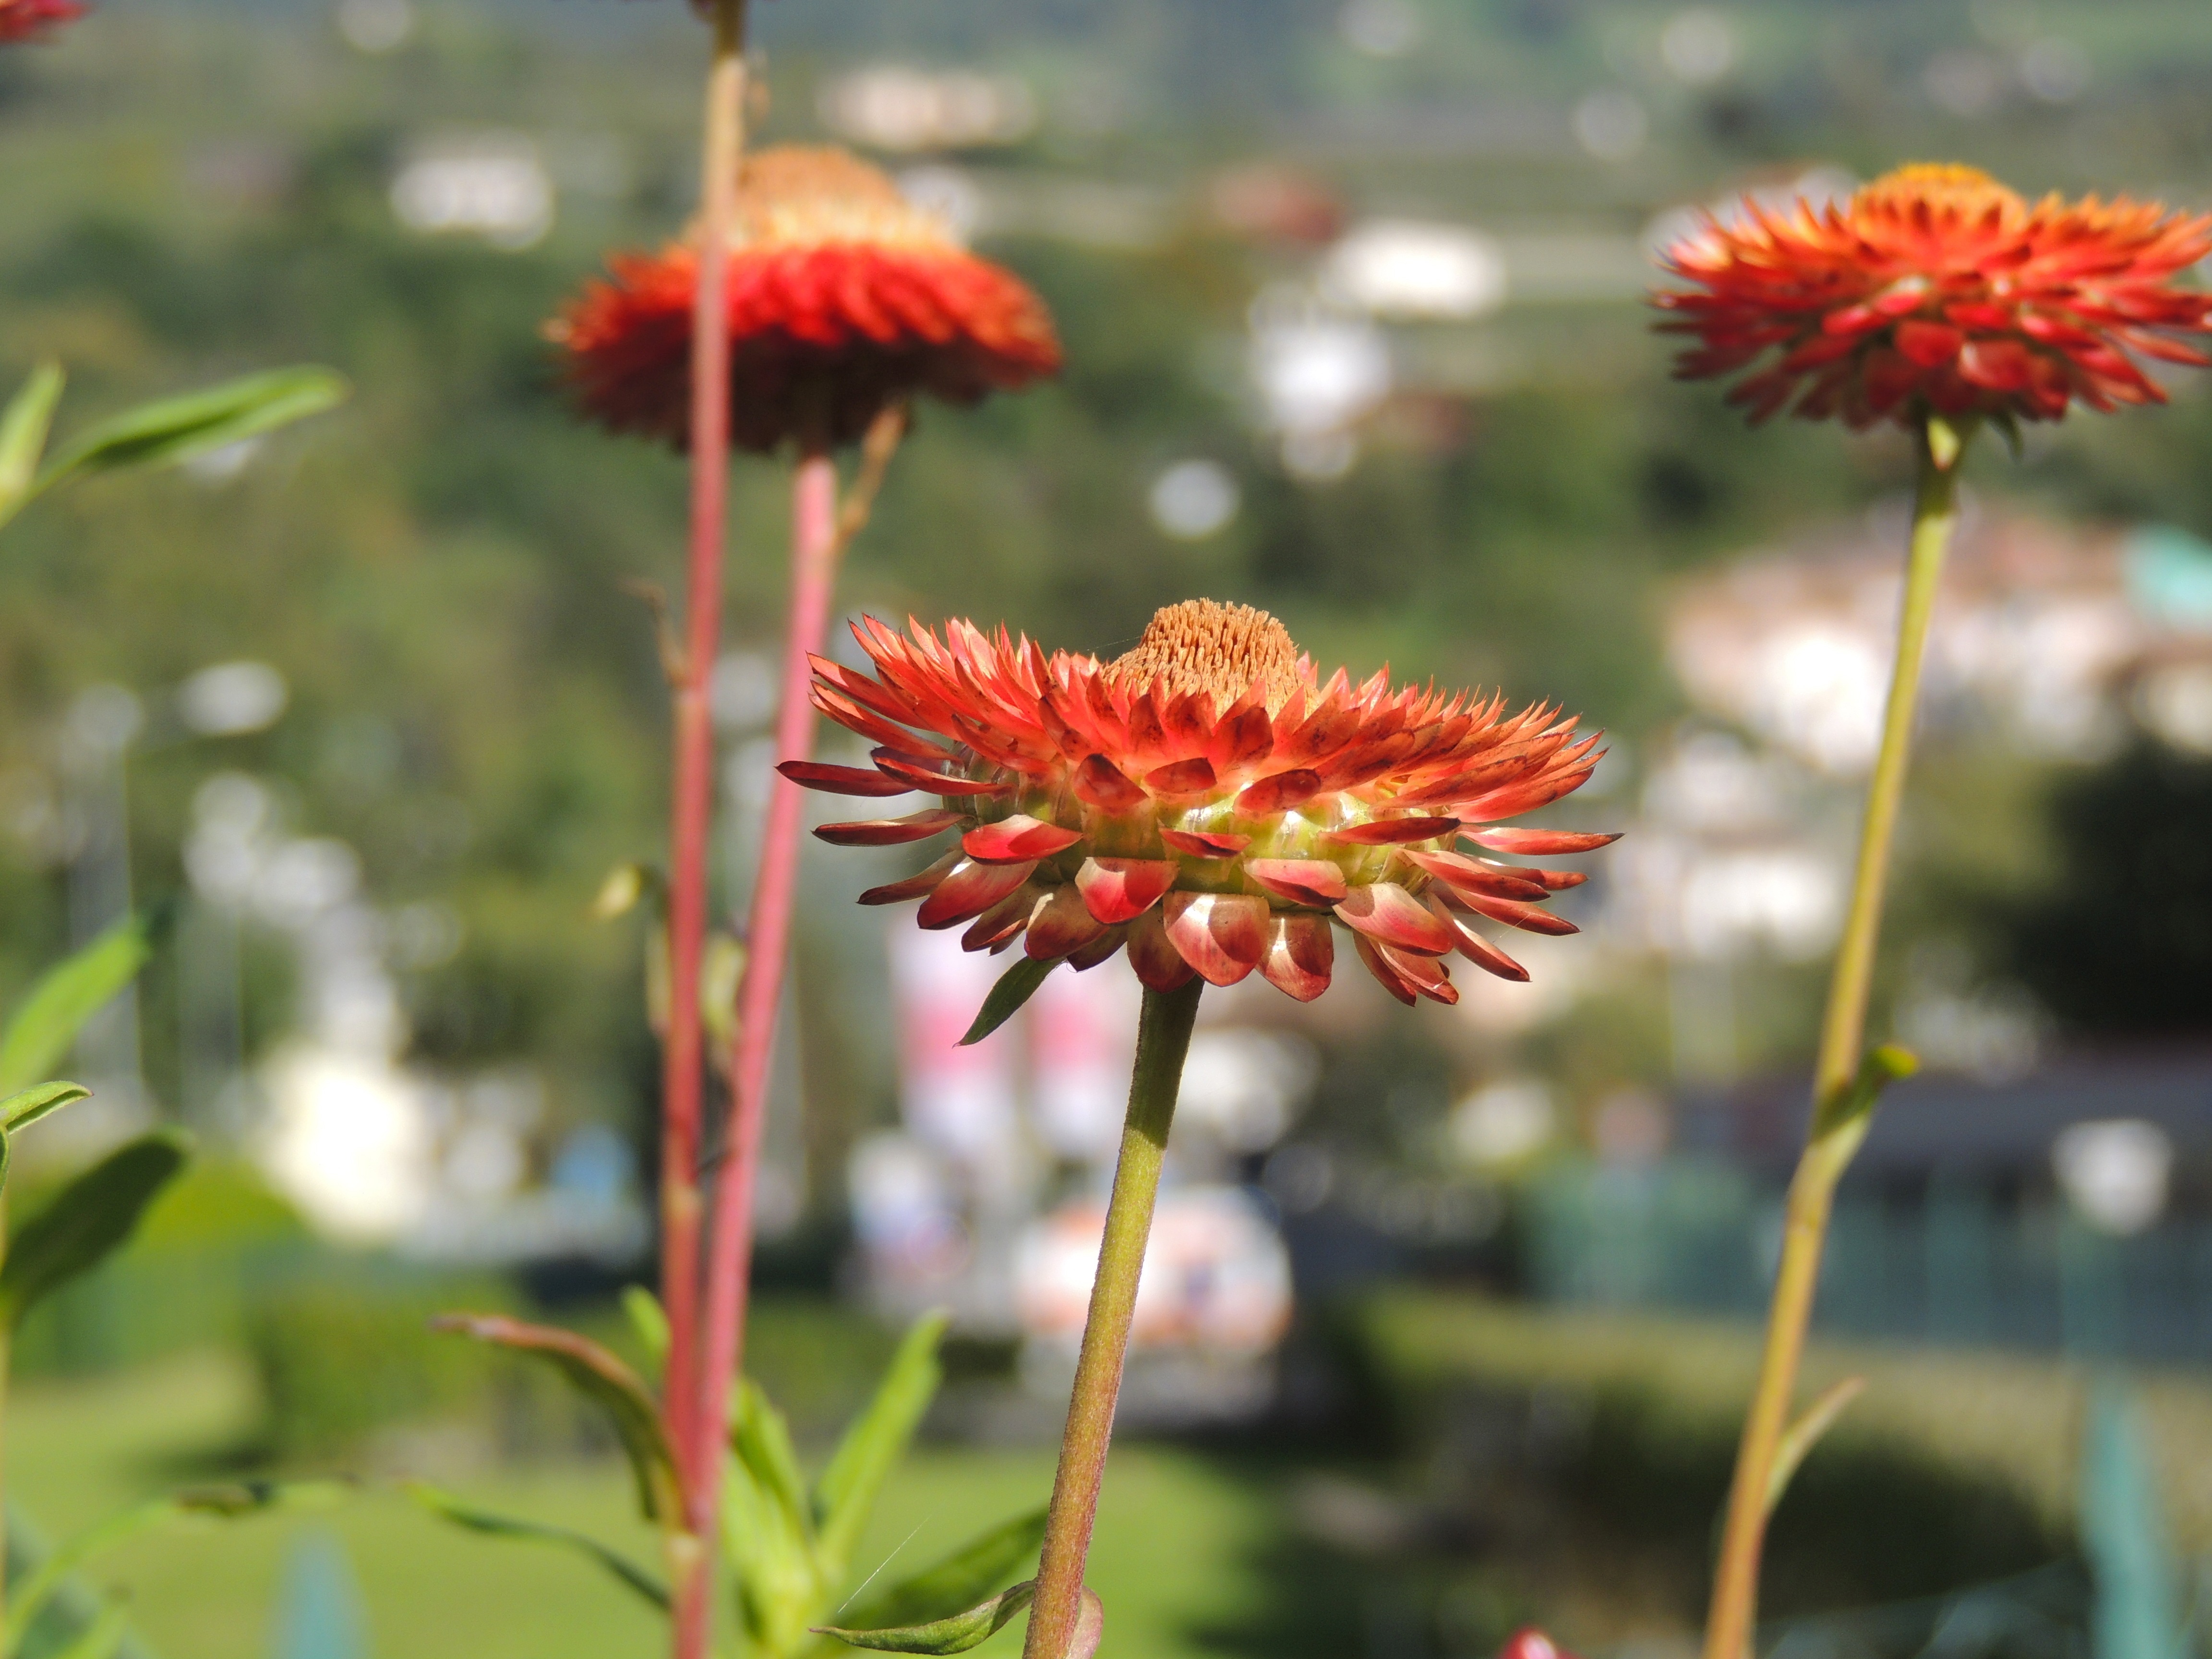
nature, blossom, plant, meadow, prairie, leaf, flower, petal, bloom, red, macro, autumn, botany, flora, wildflower, macro photography, flowering plant, daisy family, italicum, annual plant, plant stem, land plant